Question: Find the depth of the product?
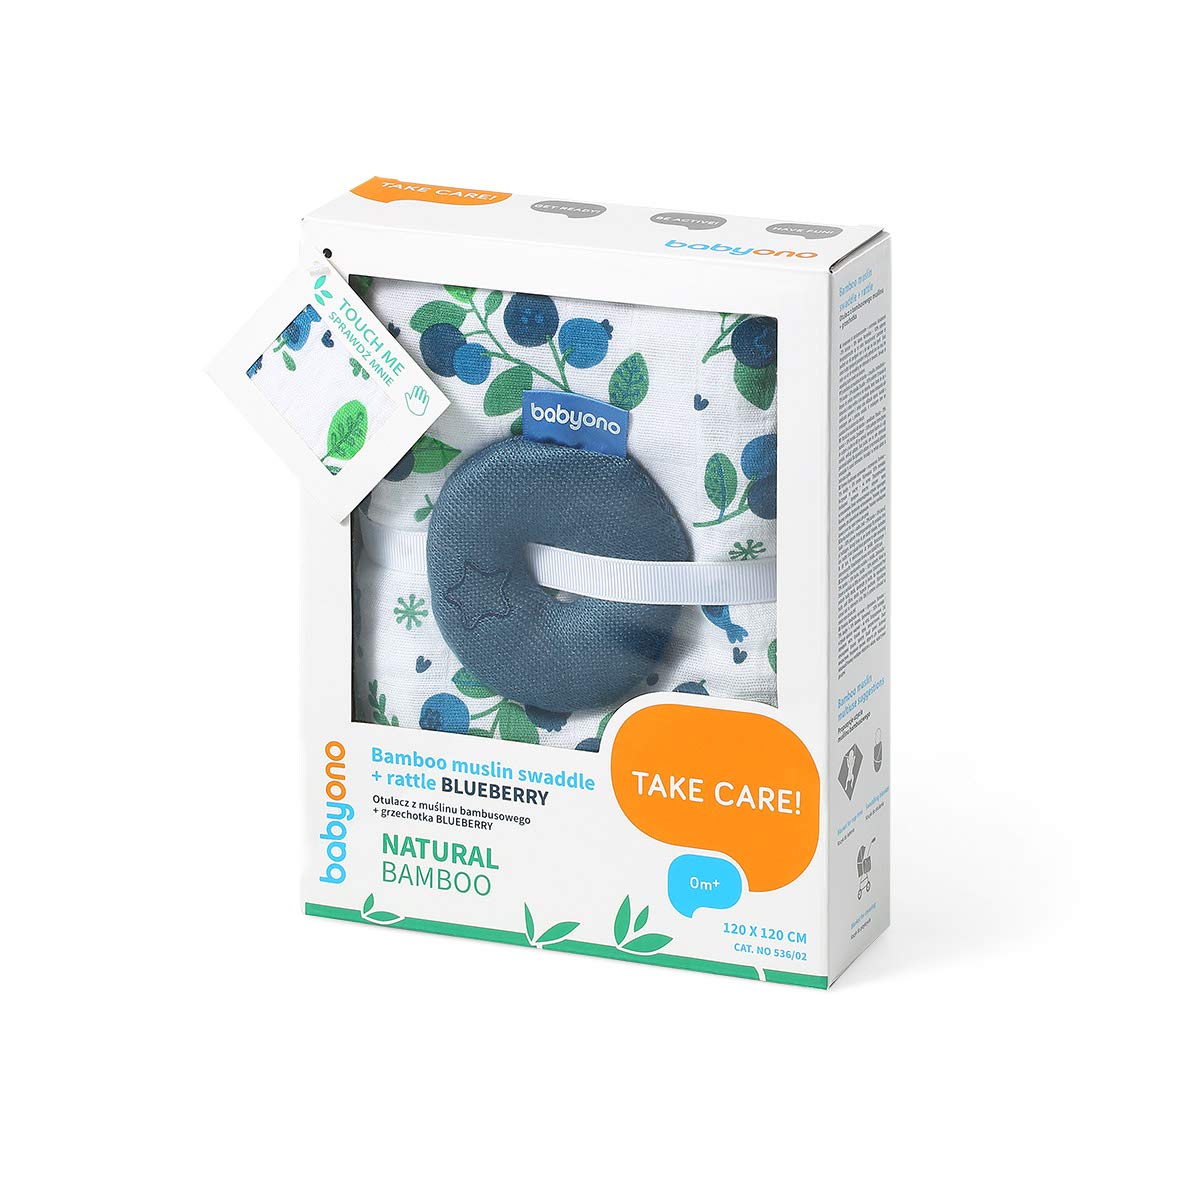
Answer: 120.0 centimetre